Louisiana–Monroe Warhawks football

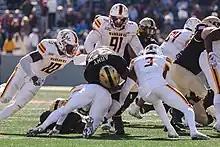
A game between the Warhawks and Army Black Knights football teams in 2022

The Warhawks have one national championship, captured in the 1987 NCAA Division I-AA Football Championship Game. Led by first team All-America Stan Humphries, the 1987 Indians squad completed the regular season with an overall record of 9–2. The losses came against Lamar and Southwestern Louisiana of Division I-A. The Indians also finished 6–0 to capture their first outright Southland Conference championship. En route to the championship game in Pocatello, Idaho, NLU defeated North Texas, Eastern Kentucky, and Northern Iowa. Played at the MiniDome in Pocatello, the Indians faced off against the Marshall Thundering Herd for the I-AA National Championship. In the championship game, Marshall took a 42–28 lead into the fourth quarter only to have Humphries lead the Indians to a pair of late touchdowns and capture the championship with a 43–42 victory.